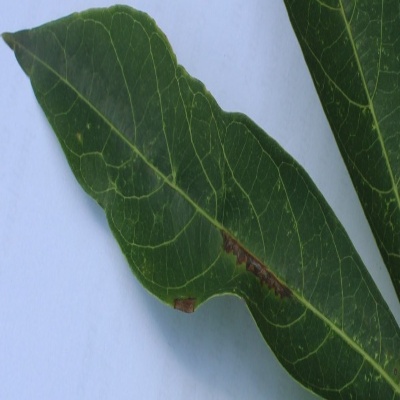
Crop: Cassava
Condition: bacterial blight